History of the Special Air Service

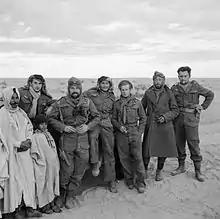
Members of the Free French Squadron during the link-up between advanced units of the First and Eighth British armies in Tunisia.

Their first mission in 1942 was an attack on Bouerat. Transported by the LRDG, they caused severe damage to the harbour, petrol tanks and storage facilities. This was followed up in March by a raid on Benghazi harbour with limited success although the raiding party did damage 15 aircraft at Al-Berka. The June 1942 Crete airfield raids at Heraklion, Kasteli, Tympaki and Maleme significant damage was caused but of the attacking force at Heraklion only Major George Jellicoe returned. In July 1942, Stirling commanded a joint SAS/LRDG patrol that carried out raids at Fuka and Mersa Matruh airfields destroying 30 aircraft.